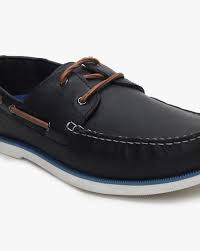
Label: Boat